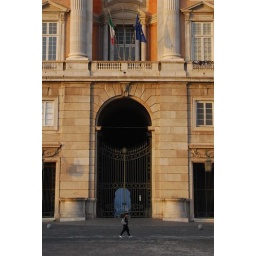
person walking in front of gate